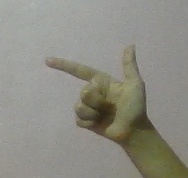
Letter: yaa